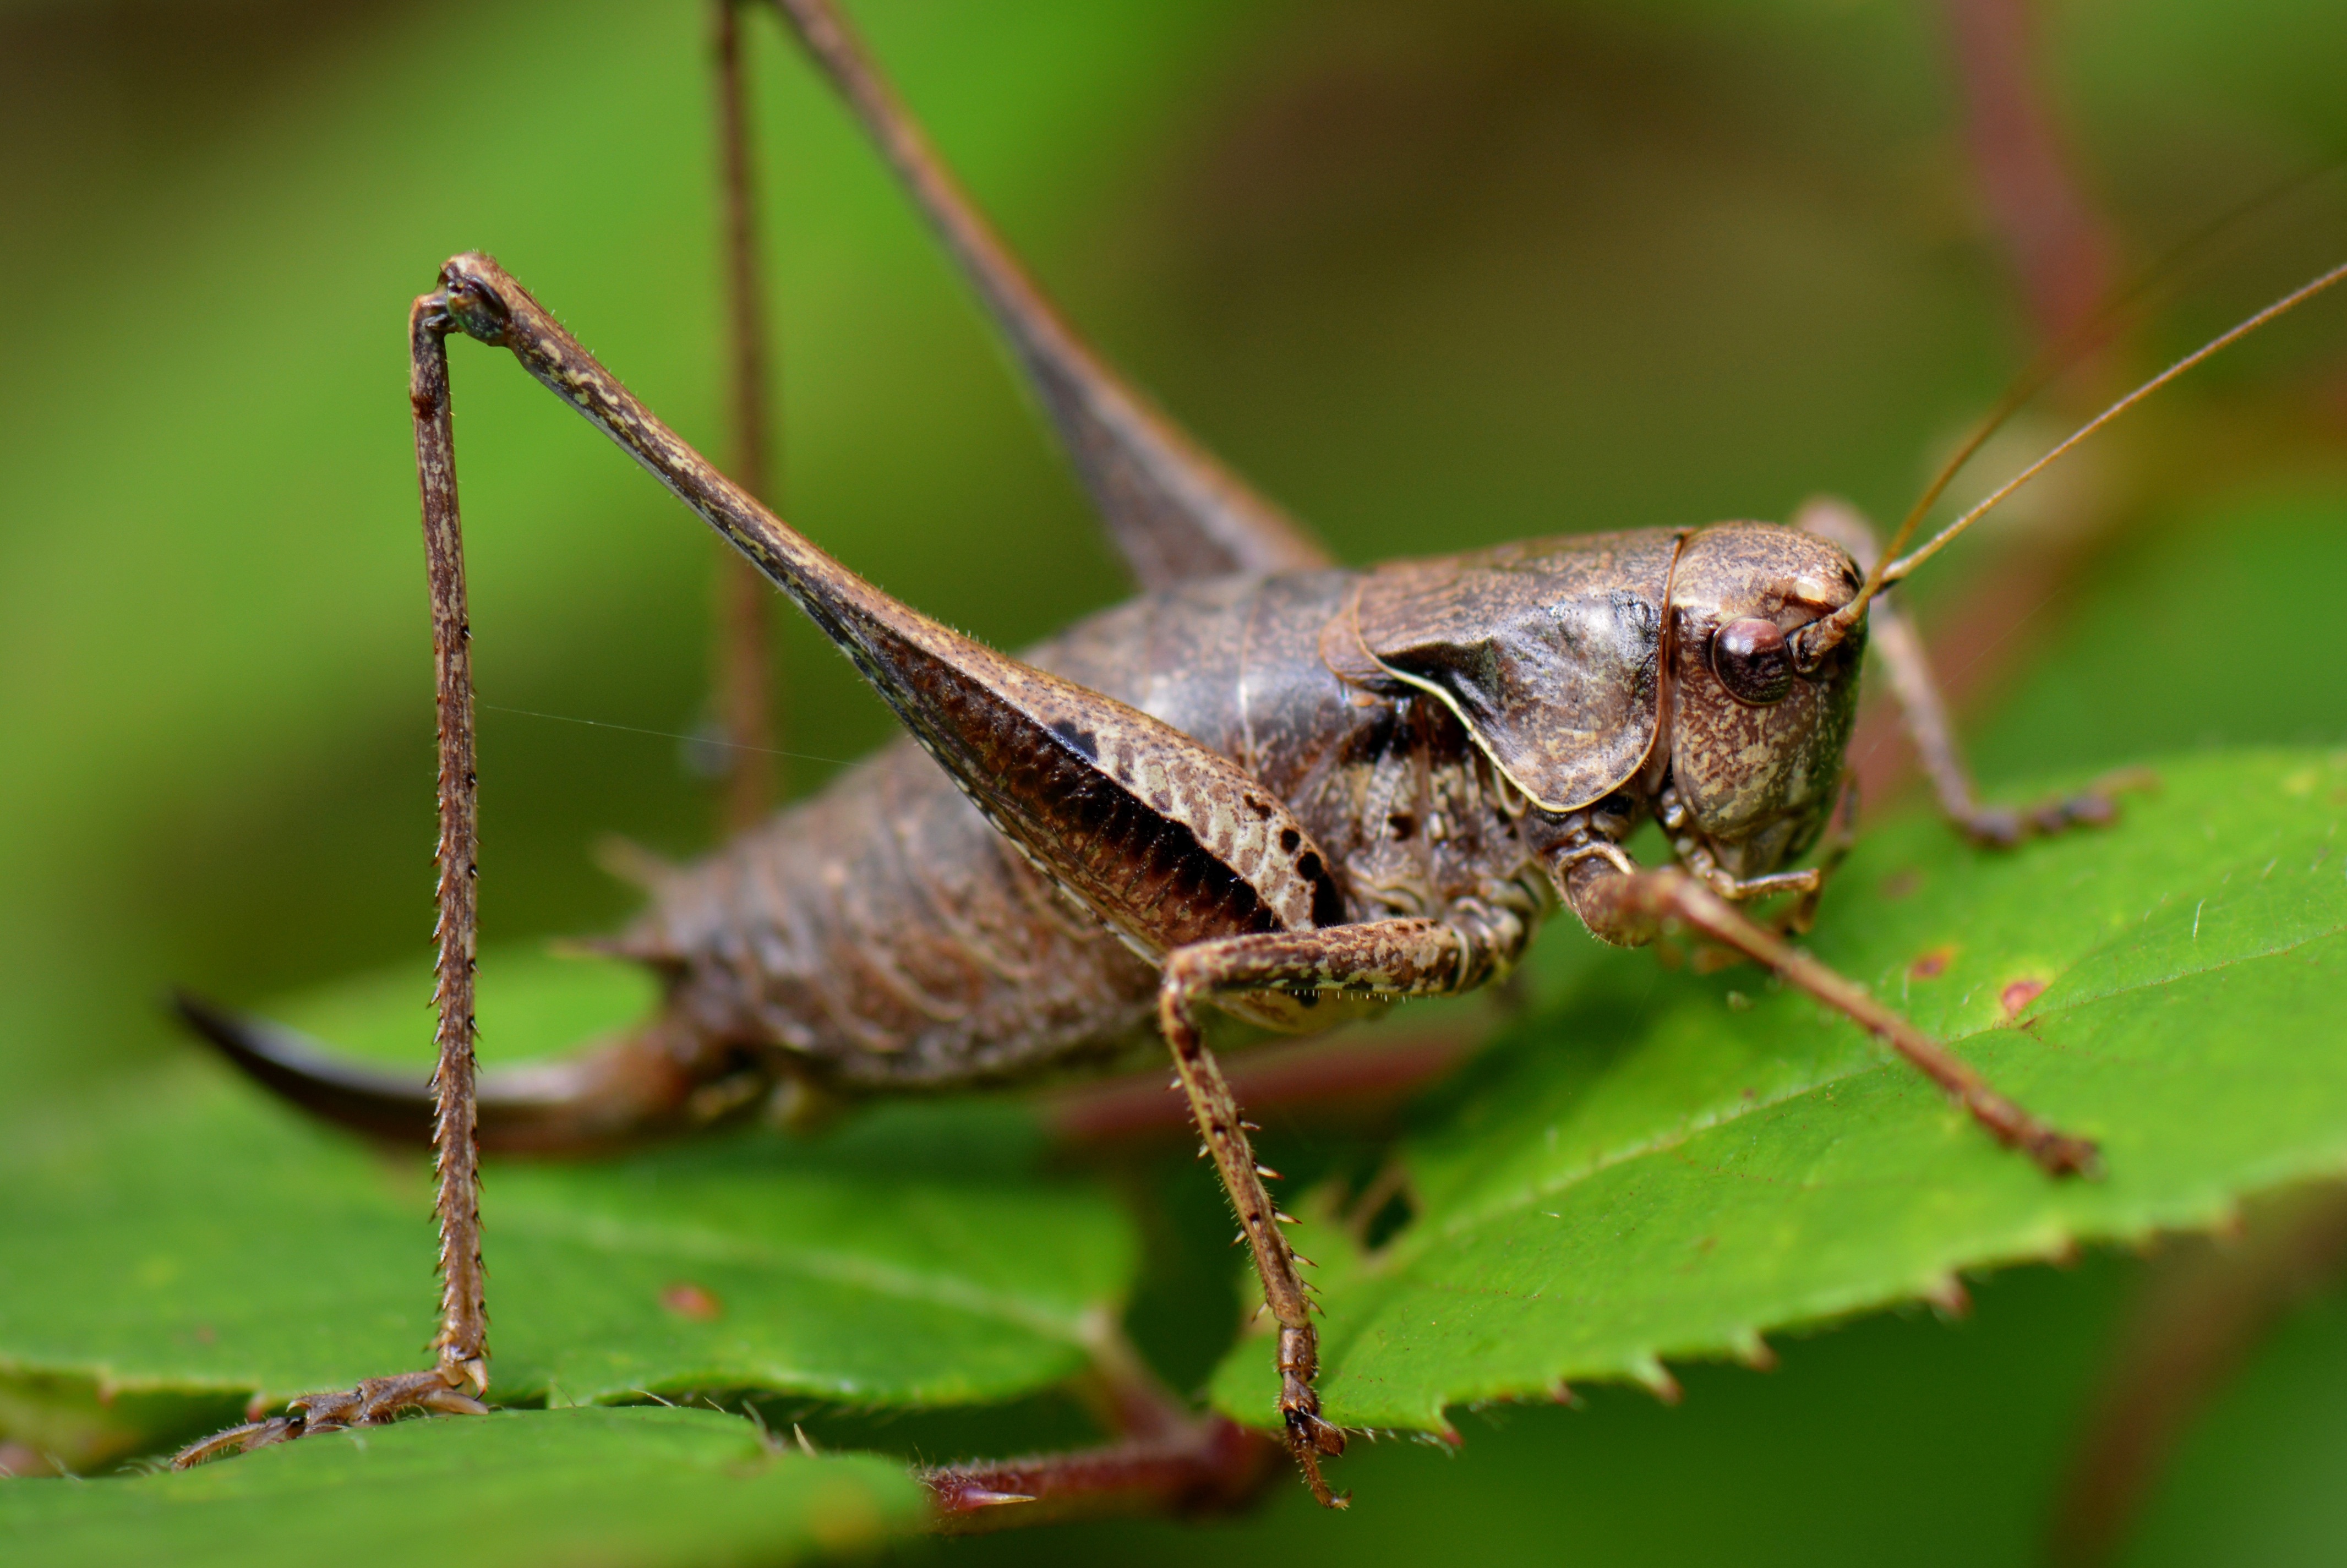
nature, photography, insect, macro, bug, fauna, invertebrate, cricket, close up, grasshopper, locust, weevil, macro photography, arthropod, cricket like insect